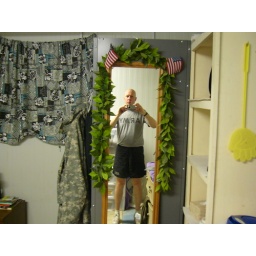
There's me in the mirror got my smoking clothes on (deployed style)